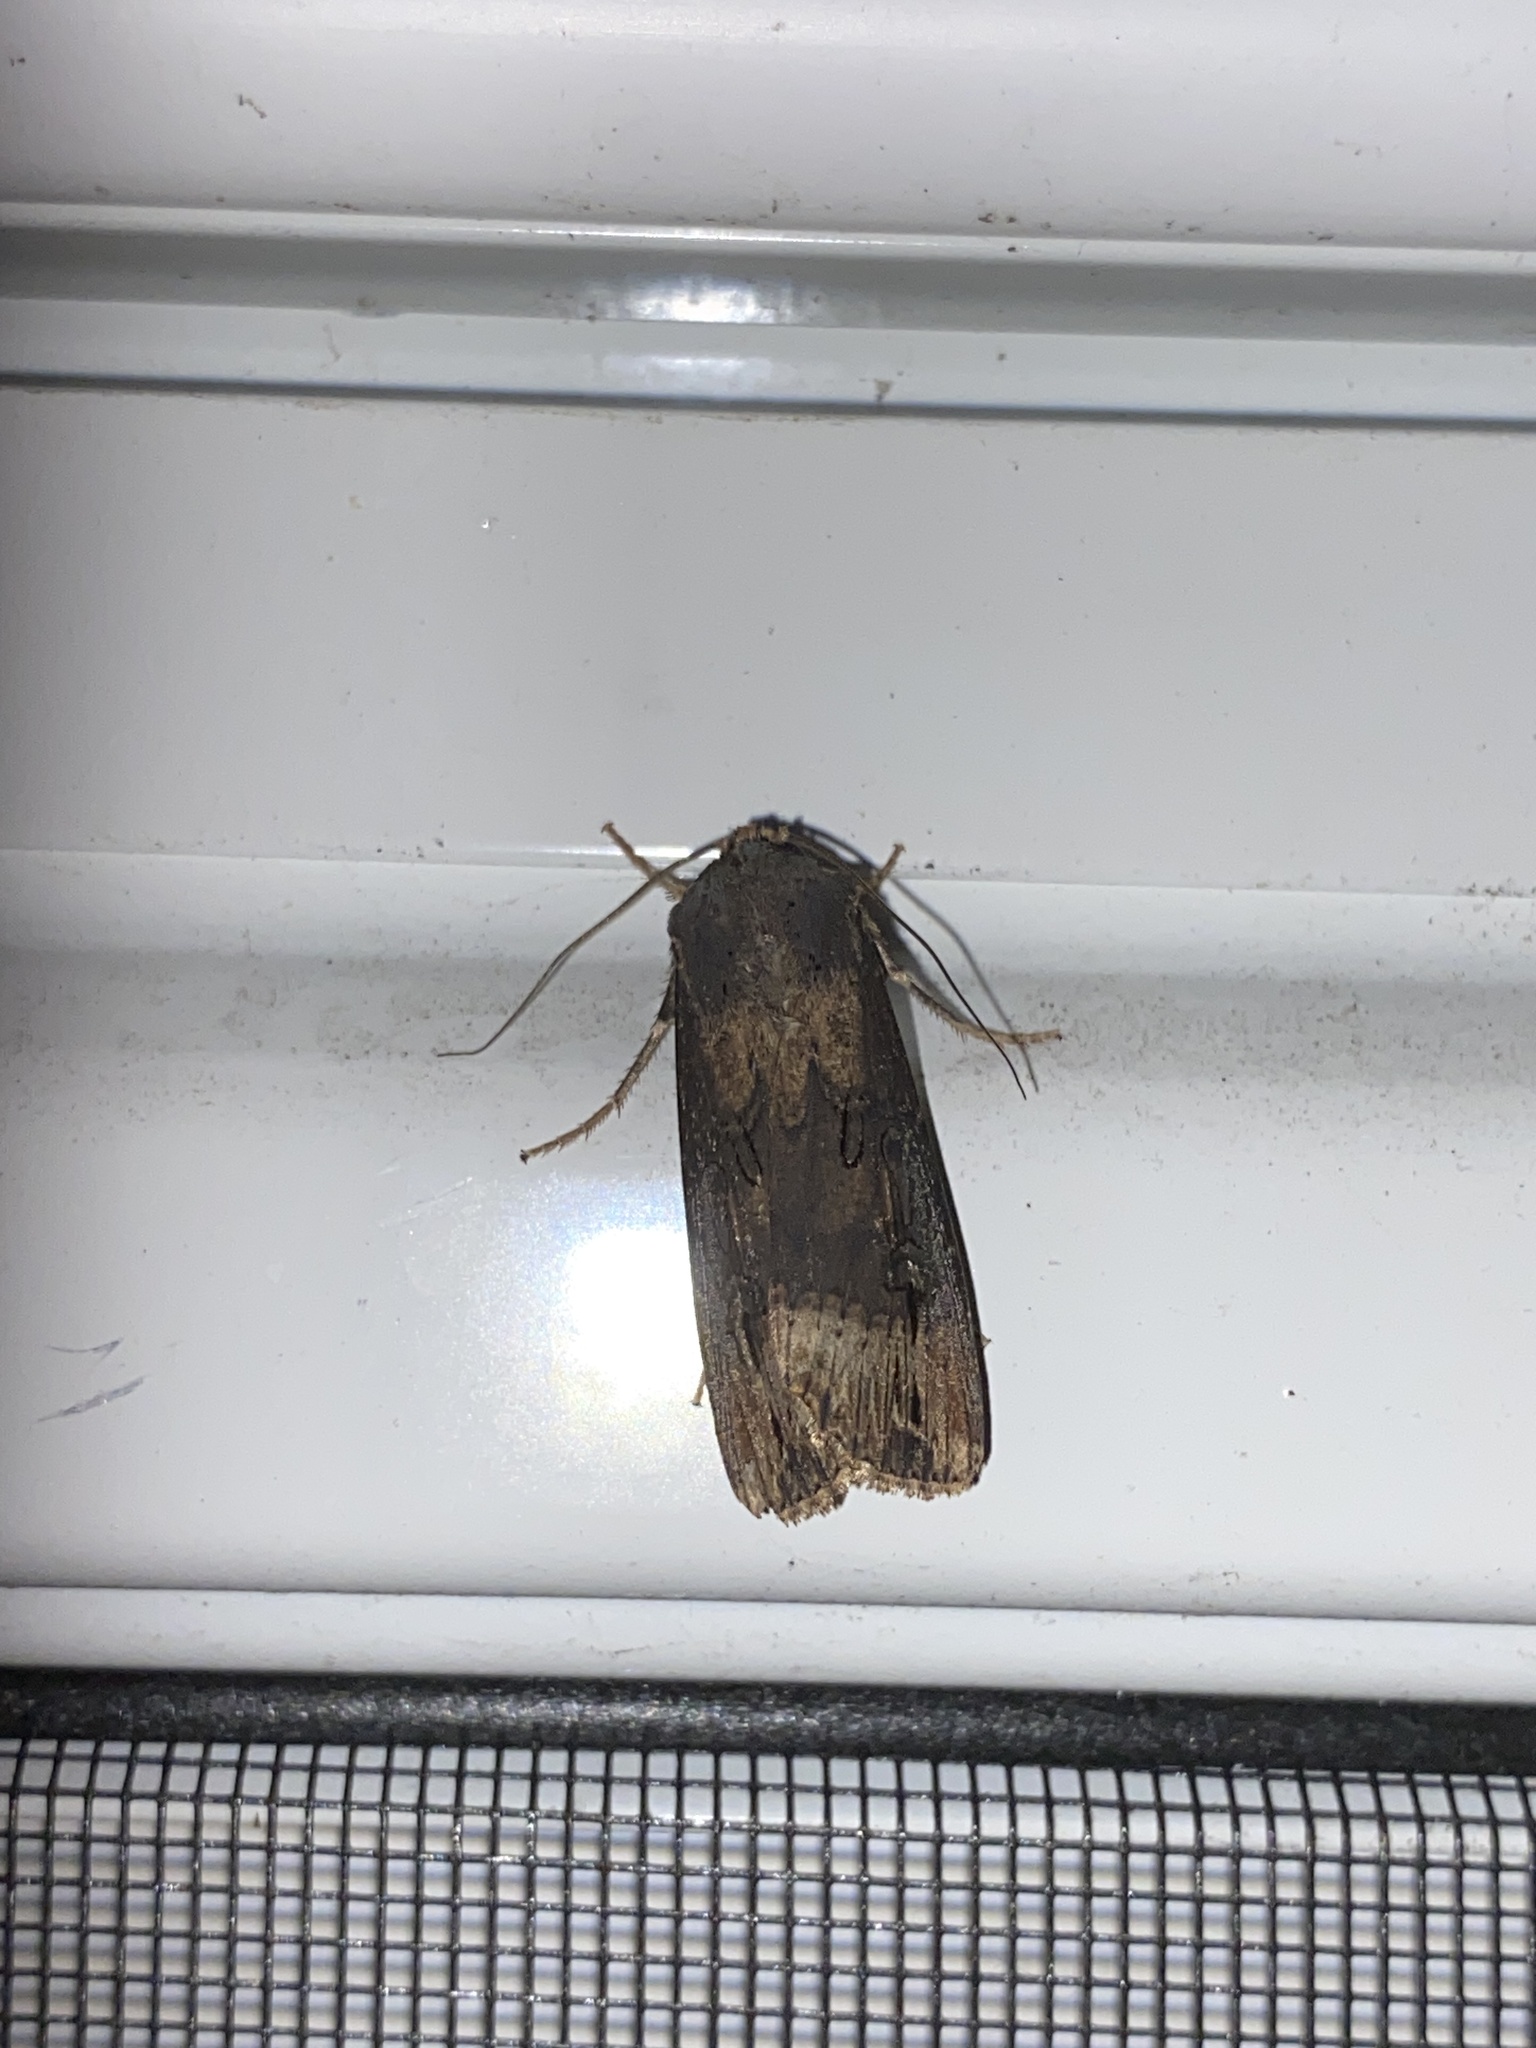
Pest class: cutworms